Nickel allergy

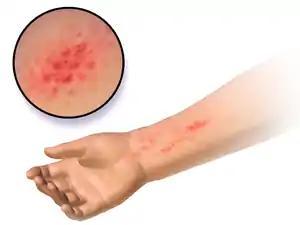

Nickel allergy is any of several allergic conditions provoked by exposure to the chemical element nickel. Nickel allergy often takes the form of nickel allergic contact dermatitis (Ni-ACD), a form of allergic contact dermatitis (ACD). Ni-ACD typically causes a rash that is red and itchy and that may be bumpy or scaly. The main treatment for it is avoiding contact with nickel-releasing metals, such as inexpensive jewelry. Another form of nickel allergy is a systemic form: systemic nickel allergy syndrome (SNAS) can mimic some of the symptoms of irritable bowel syndrome (IBS) and also has a dermatologic component.